Oscar II Land

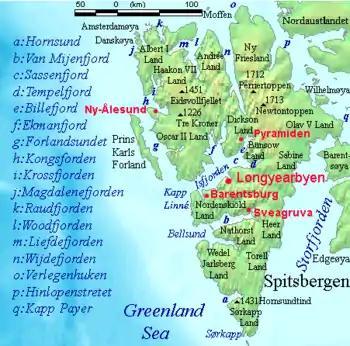
Oscar II Land is located on the western side of Spitsbergen, between Isfjorden and Kongsfjorden.

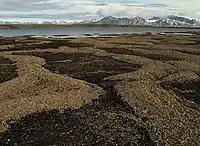
Eskers from Oscar II Land. In the background is Prince Charles Foreland.

Oscar II Land is the land area between Isfjorden and Kongsfjorden on Spitsbergen, Svalbard. The long glacier Sveabreen divides Oscar II Land from James I Land.